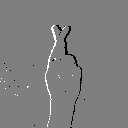
ASL letter: r